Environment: real
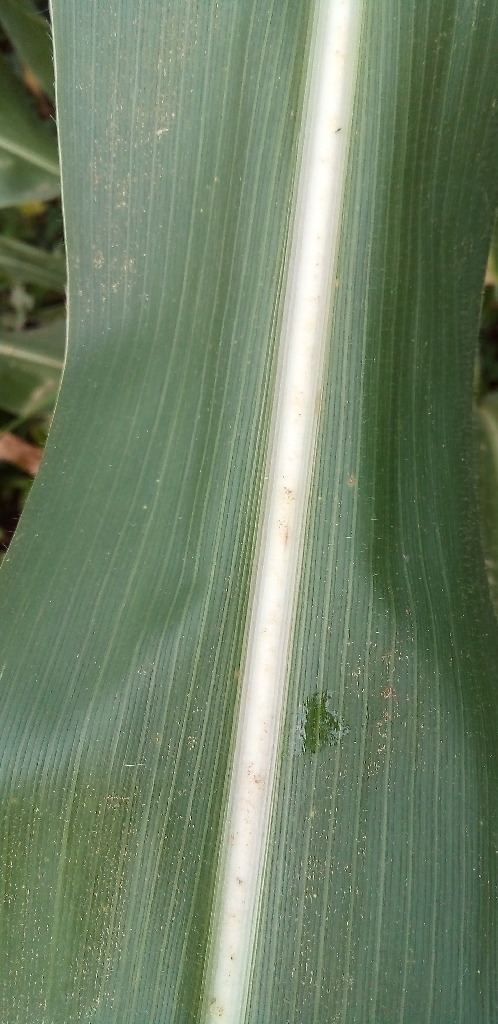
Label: healthy